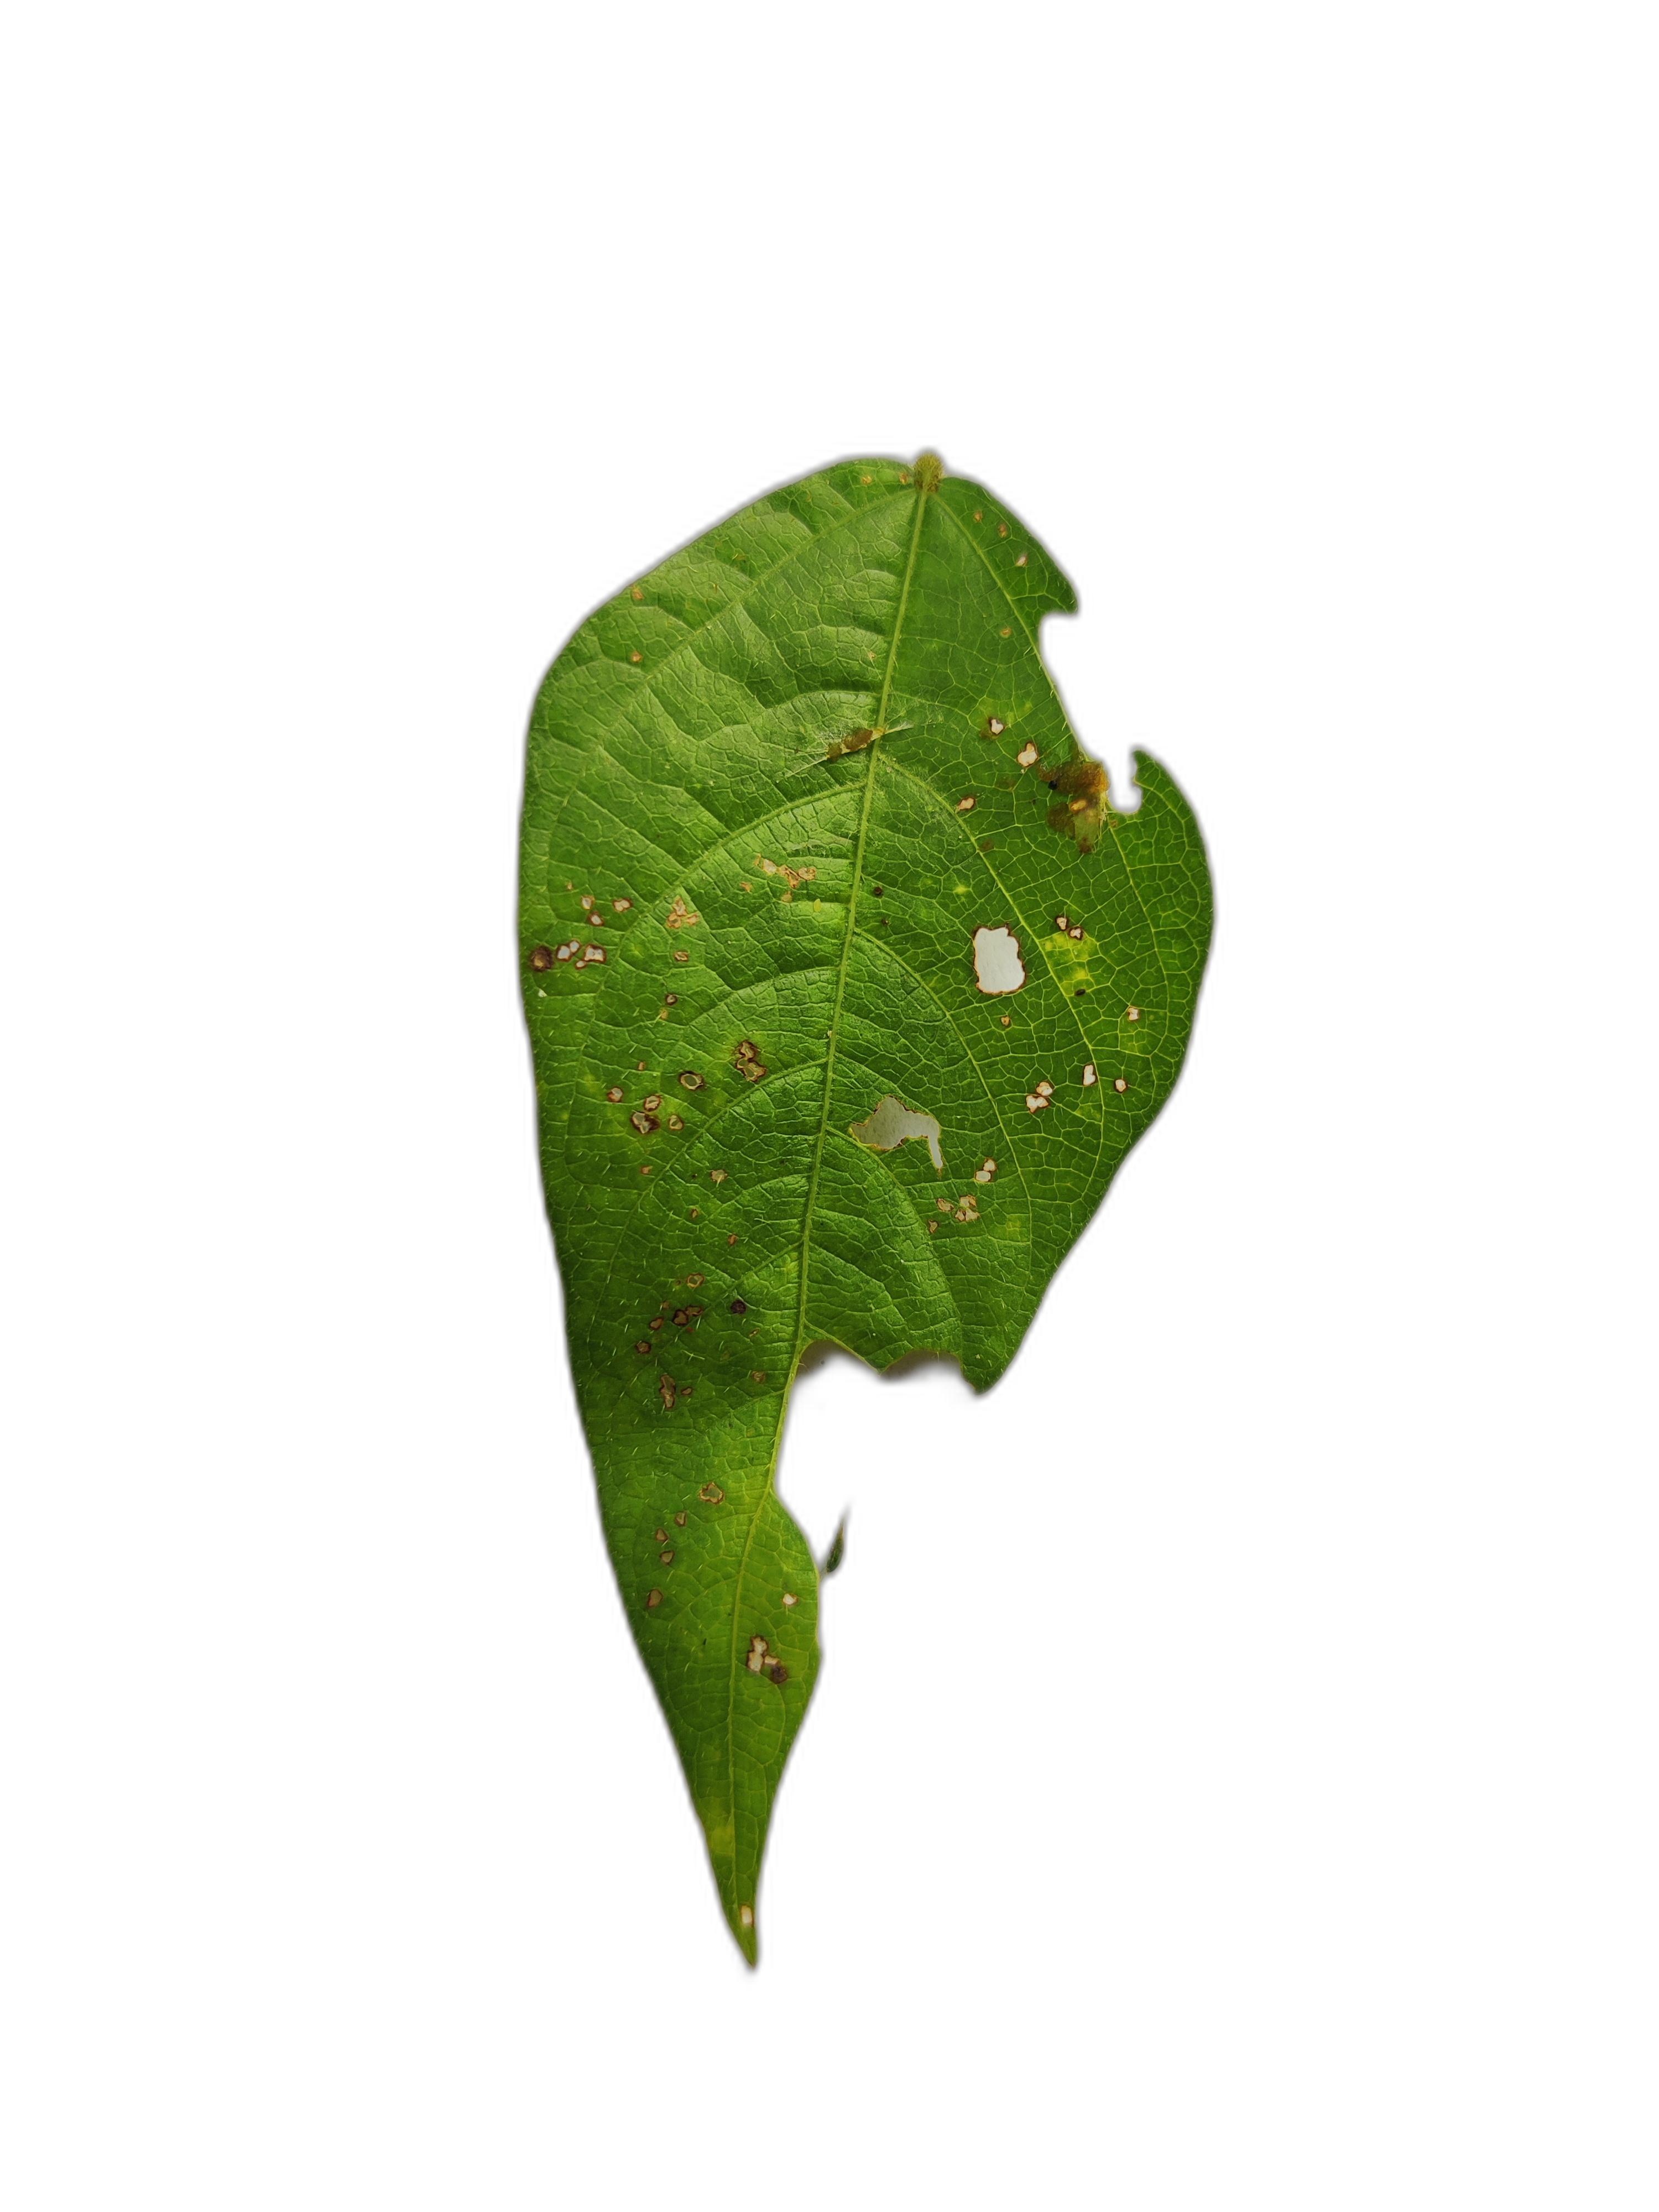
Label: Cercospora leaf spot